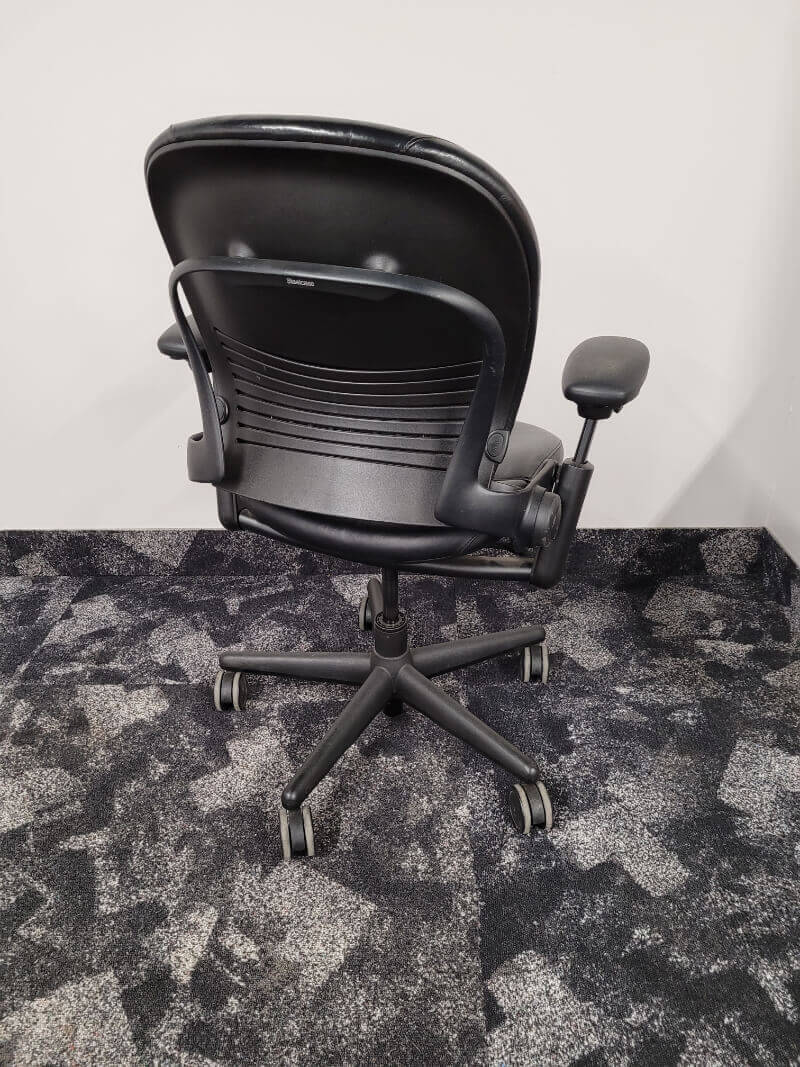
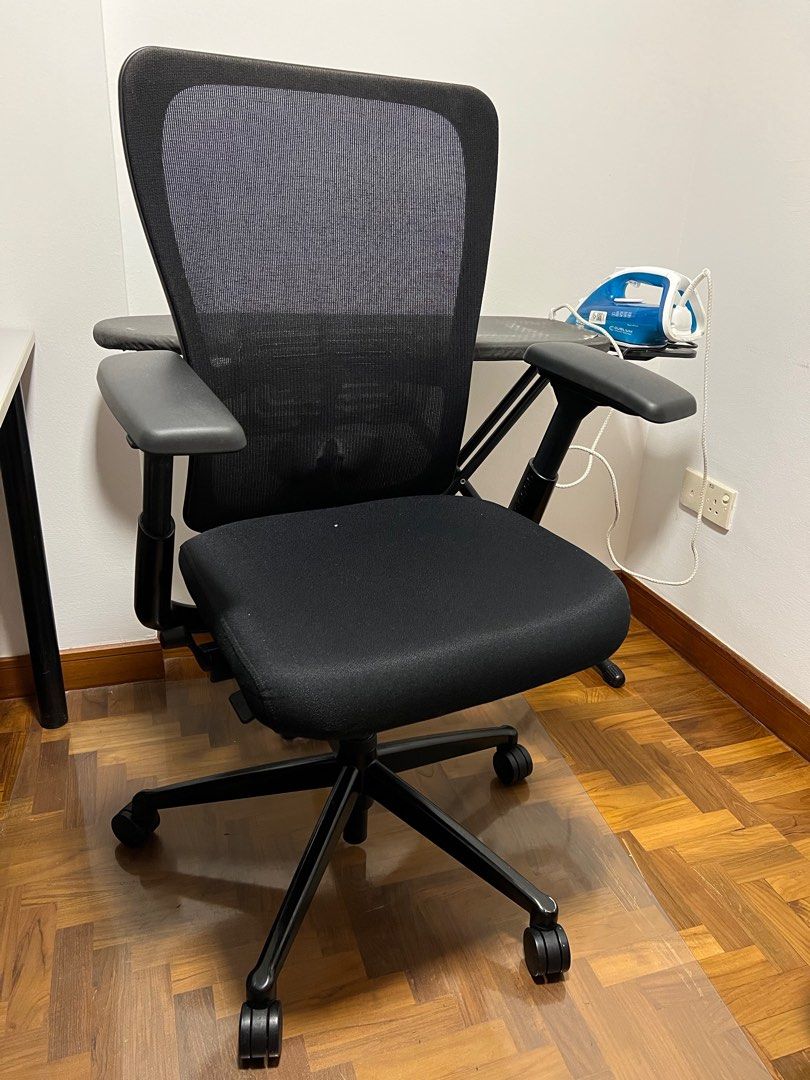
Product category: items_chair
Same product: no